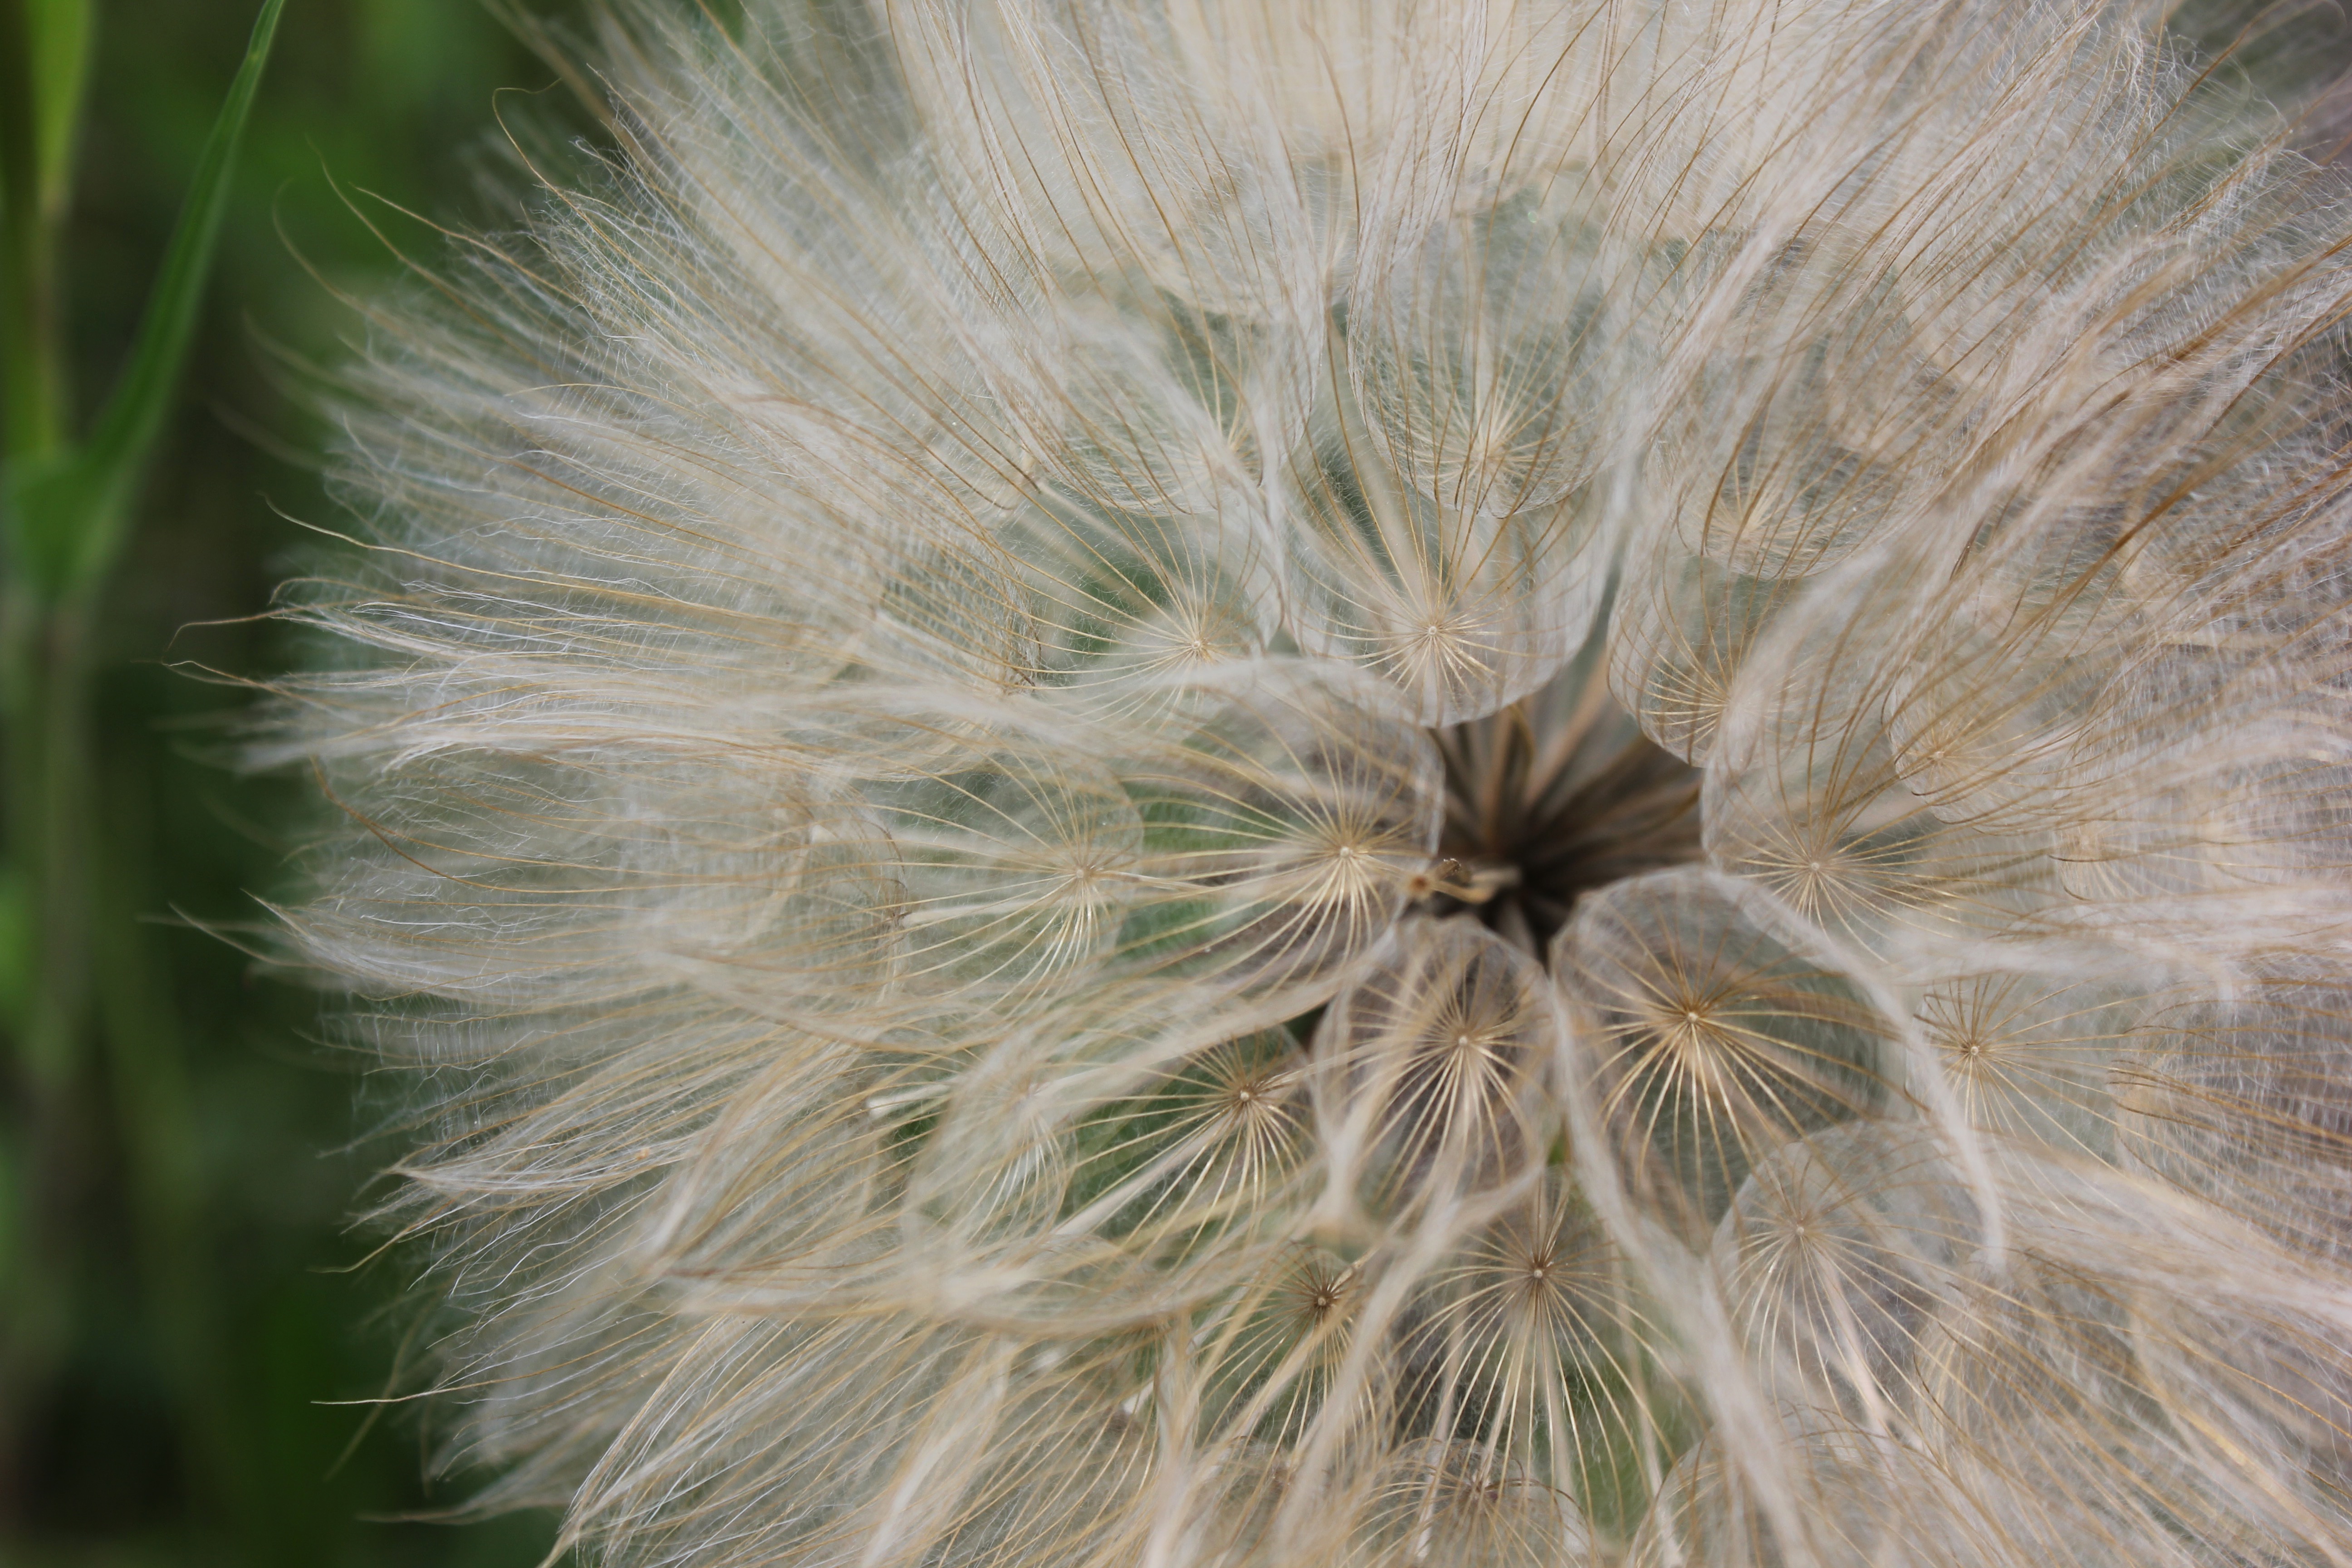
nature, grass, plant, photography, dandelion, flower, produce, botany, flora, close up, thistle, macro photography, flowering plant, daisy family, grass family, plant stem, land plant